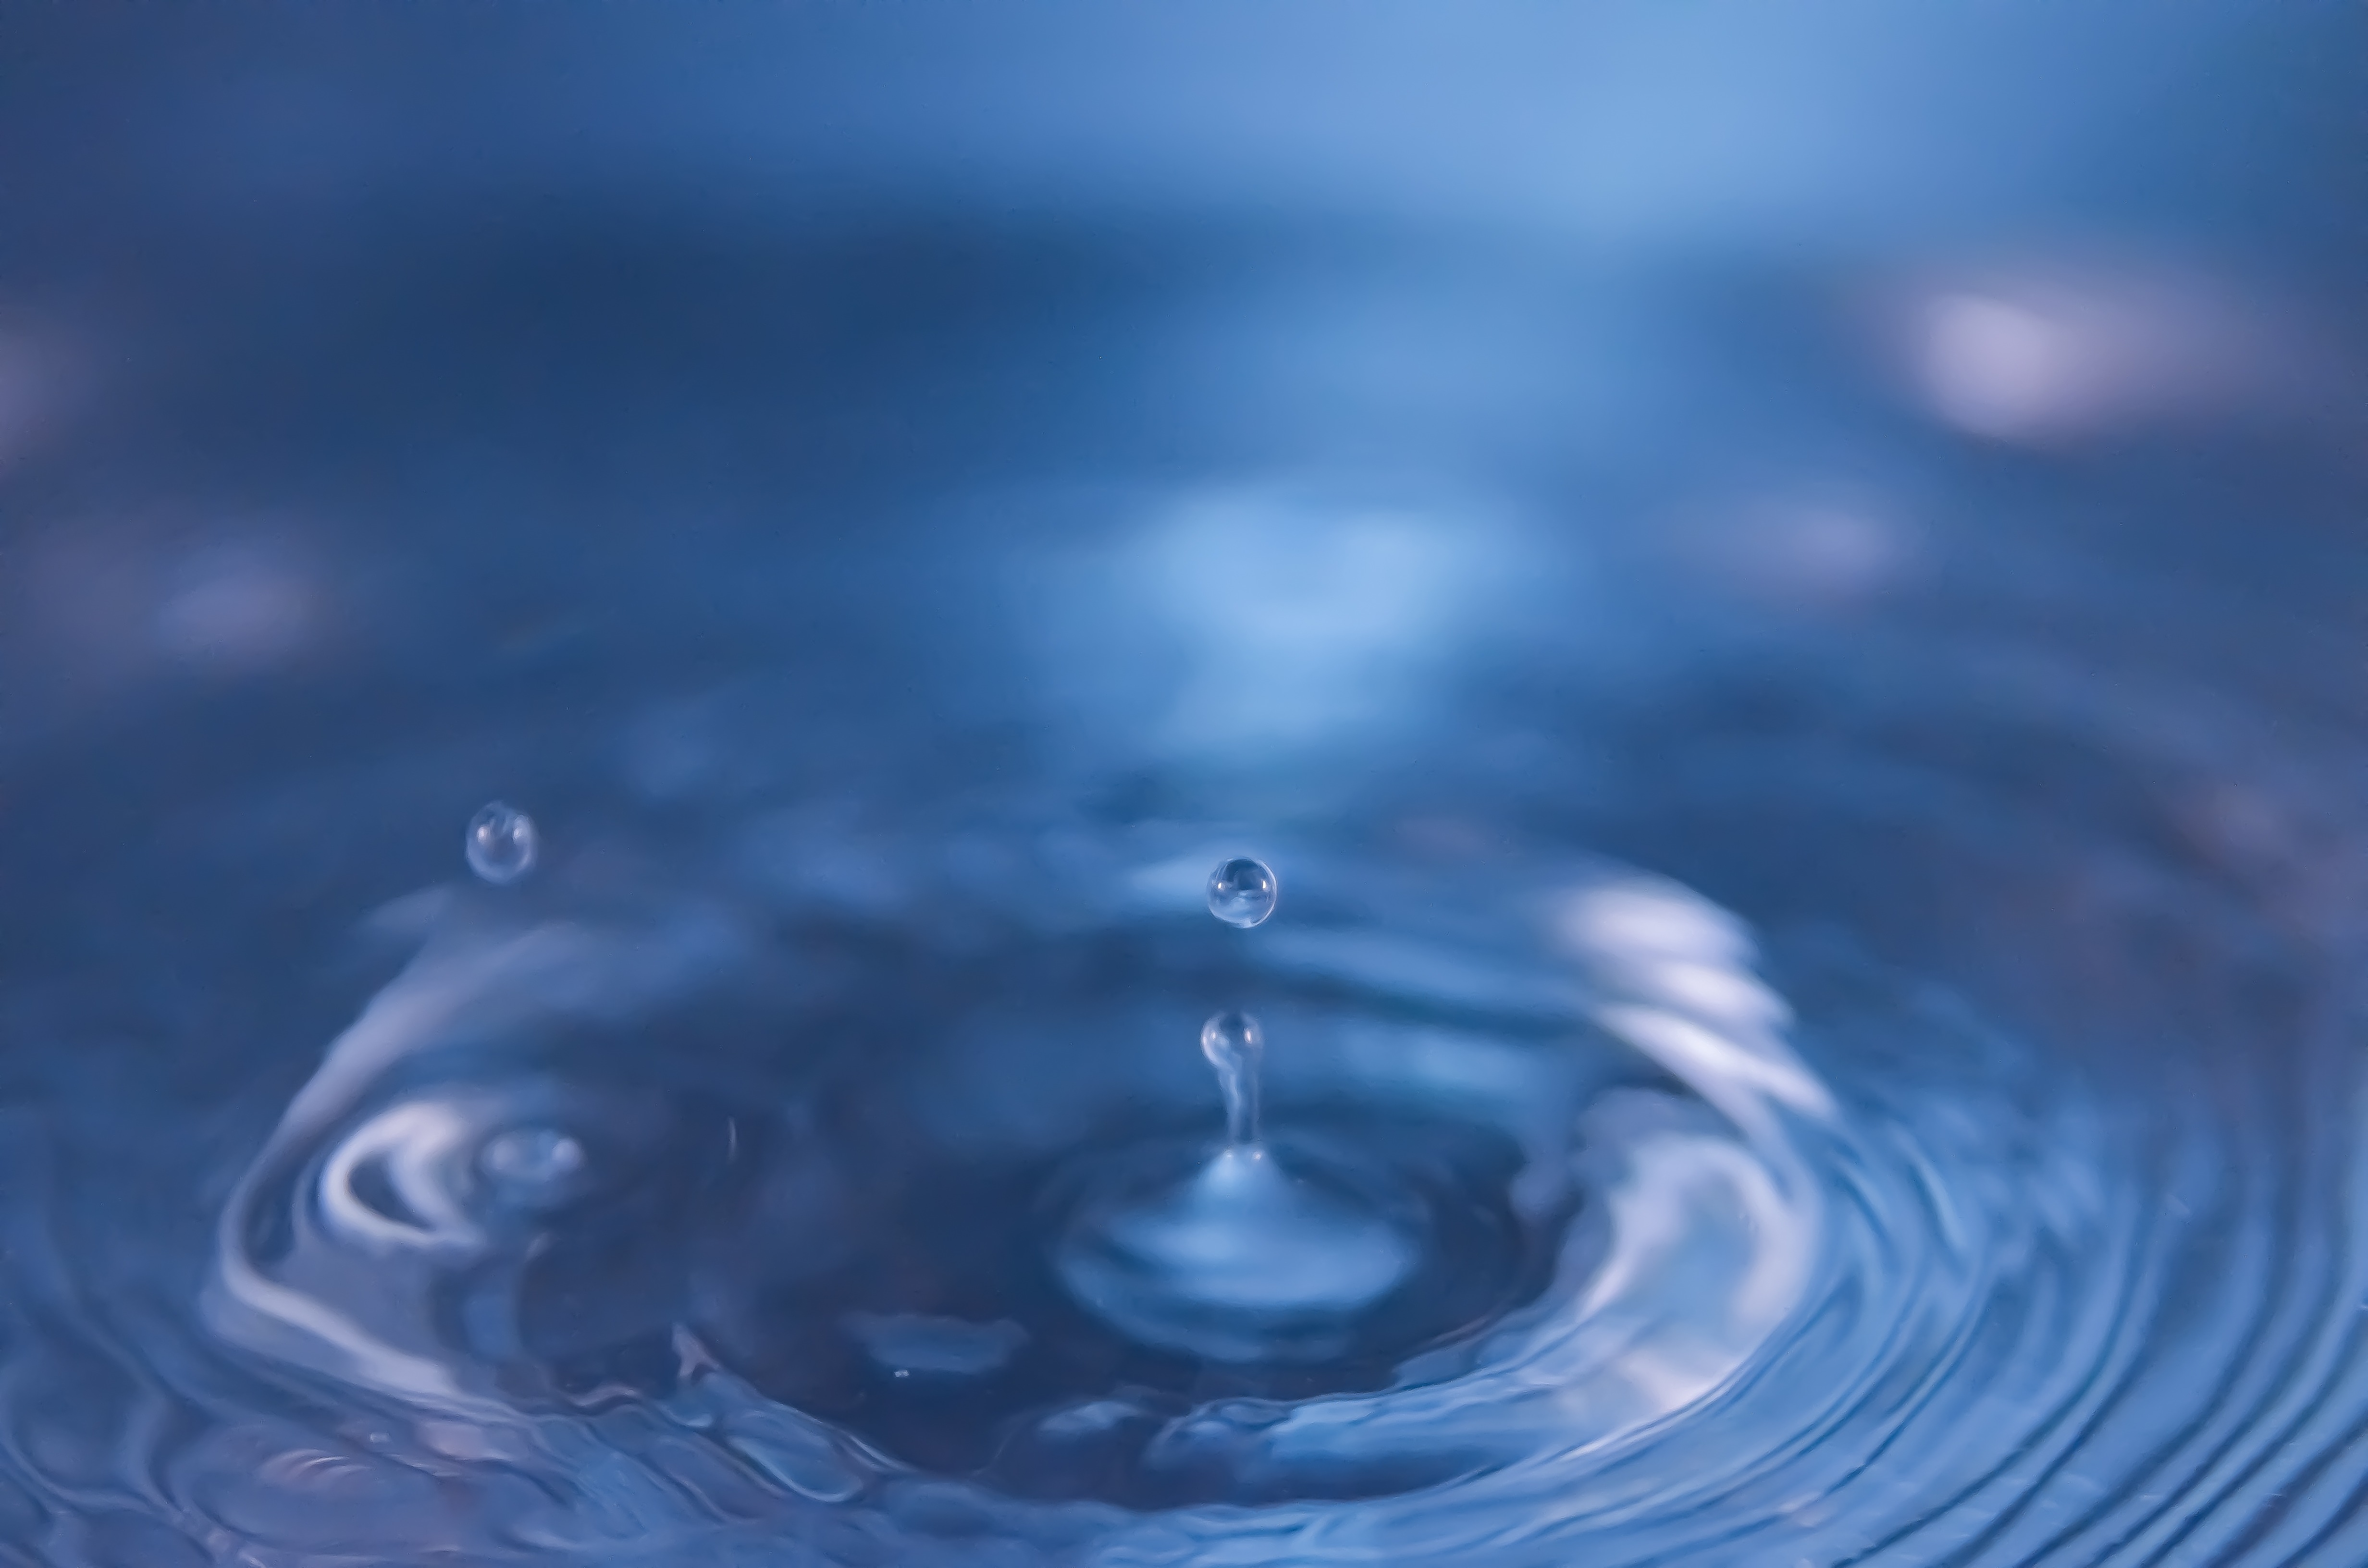
water, drop, liquid, wave, petal, atmosphere, reflection, relax, macro, blue, close, drip, circle, close up, from above, mood, drop of water, water feature, cooling, freezing, macro photography, water splashes, computer wallpaper